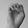
ASL letter: E